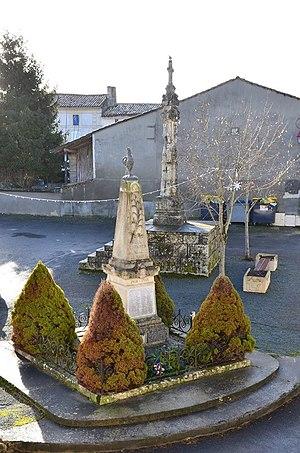
Nieul-le-Virouil est une commune du Sud-Ouest de la France, située dans le département de la Charente-Maritime en région Nouvelle-Aquitaine.